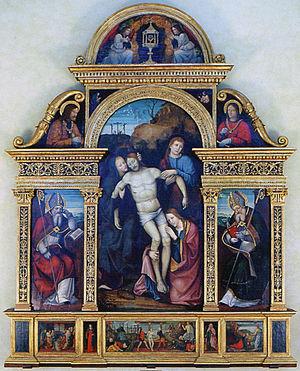
Paolo da Caylina le Jeune, fils de Paolo da Caylina l'Ancien ou Paolo da Brescia, est un peintre italien de l'époque de la Renaissance né à Brescia vers 1485 et mort dans sa ville natale vers 1545.